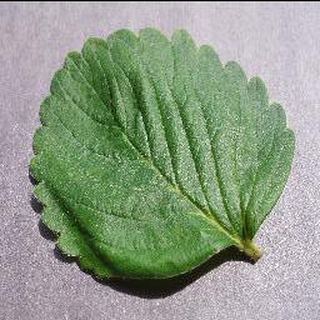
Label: healthy_strawberry